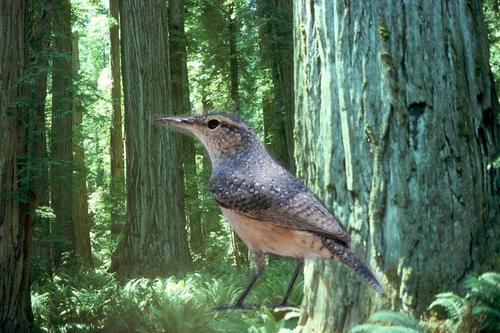
Bird species: Rock_Wren
Bird type: landbird
Background: land